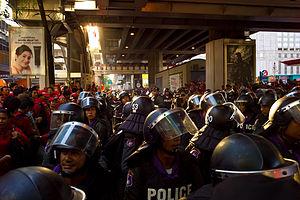
Le Samedi noir de Bangkok est le samedi 10 avril 2010, journée où sur l'ordre du Vice-Premier ministre Suthep Thaugsuban, l'armée et la police thaïlandaise ont ouvert le feu sur les Chemises rouges du Front national uni pour la démocratie et contre la dictature.